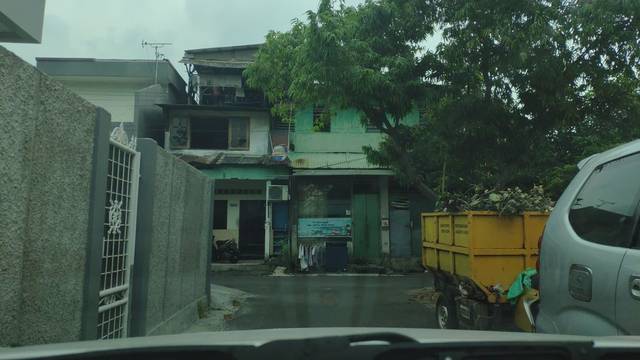
Region: Indonesia
Coordinates: -6.189, 106.795